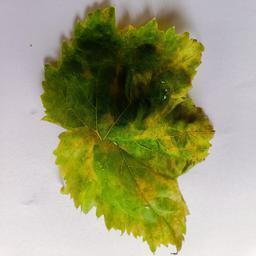
Label: Downy Mildew